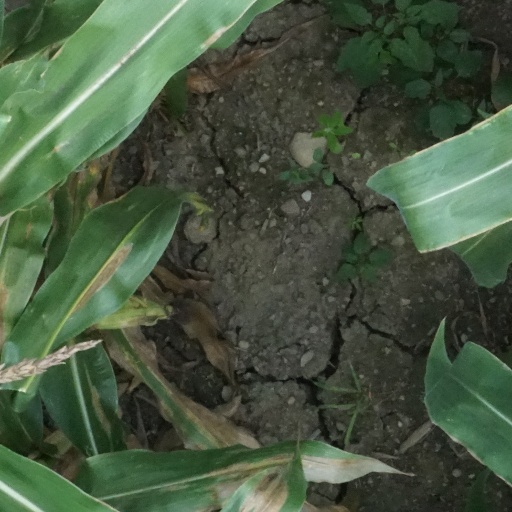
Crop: maize; corn